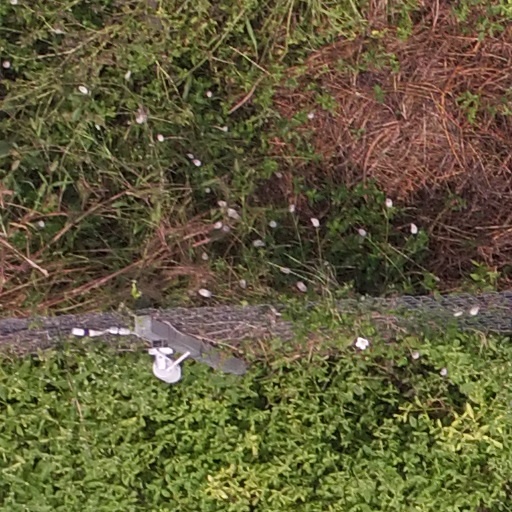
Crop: maize; corn